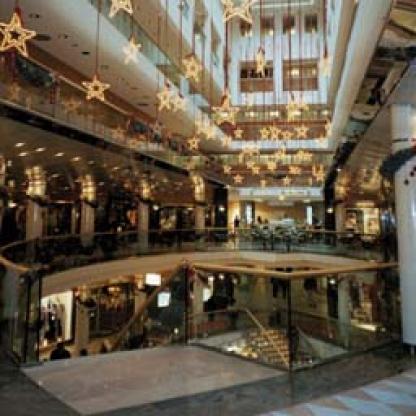
Scene: Indoor